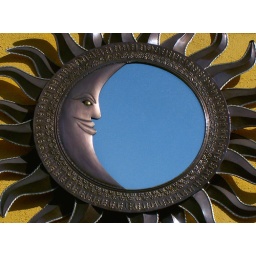
Reflecting the true blue, clear sky in Tempe, at a photo stroll to Macayo's Depot Cantina.